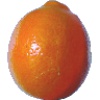
Label: Tangelo 1